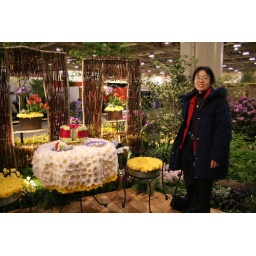
Eliza by a table of flowers (literally)